The Kids Grow Up

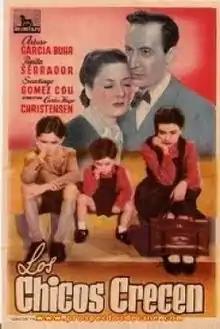

The Kids Grow Up is a 1942 Argentine melodrama film of the Golden Age of Argentine cinema, directed and co-written by Carlos Hugo Christensen and starring Arturo García Buhr, Santiago Gómez Cou and María Duval. At the 1943 Argentine Film Critics Association Awards, Arturo García Buhr won the Silver Condor Award for Best Actor for his performance in the film.